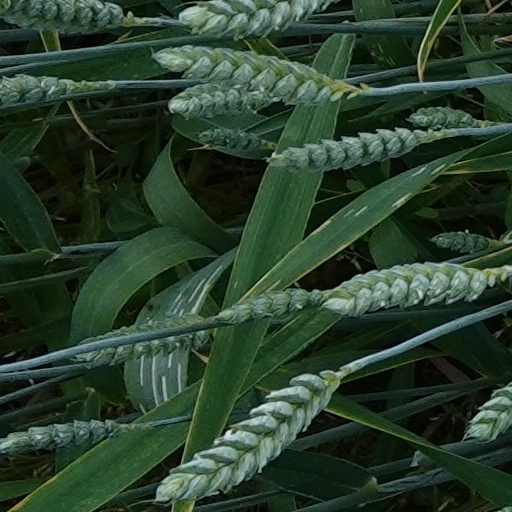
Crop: wheat